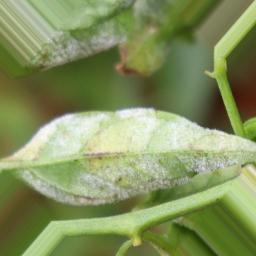
Label: powdery mildew